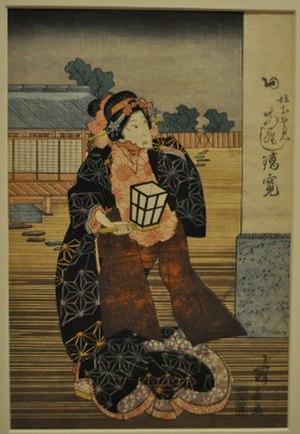
Arashi Rikan II en Osome est une estampe ukiyo-e de l'artiste japonais Ryūsai Shigeharu. Elle représente l'acteur de théâtre kabuki Arashi Rikan II de la fin de l'époque d'Edo dans le rôle du personnage féminin principal dans une scène d'une pièce populaire de cette époque. L'image appartient à la collection permanente de la galerie d'art du Japon du Musée royal de l'Ontario au Canada.
Ryūsai Shigeharu, 1802 ou 1803 – 5 juillet 1853, est un artiste japonais d'estampes de l'ukiyo-e basé à Osaka, actif durant la première moitié du XIXᵉ siècle. Membre de l'école Utagawa, il fait partie du groupe très restreint de peintres de kamigata-e en mesure de subvenir à leurs besoins uniquement comme artistes professionnels.